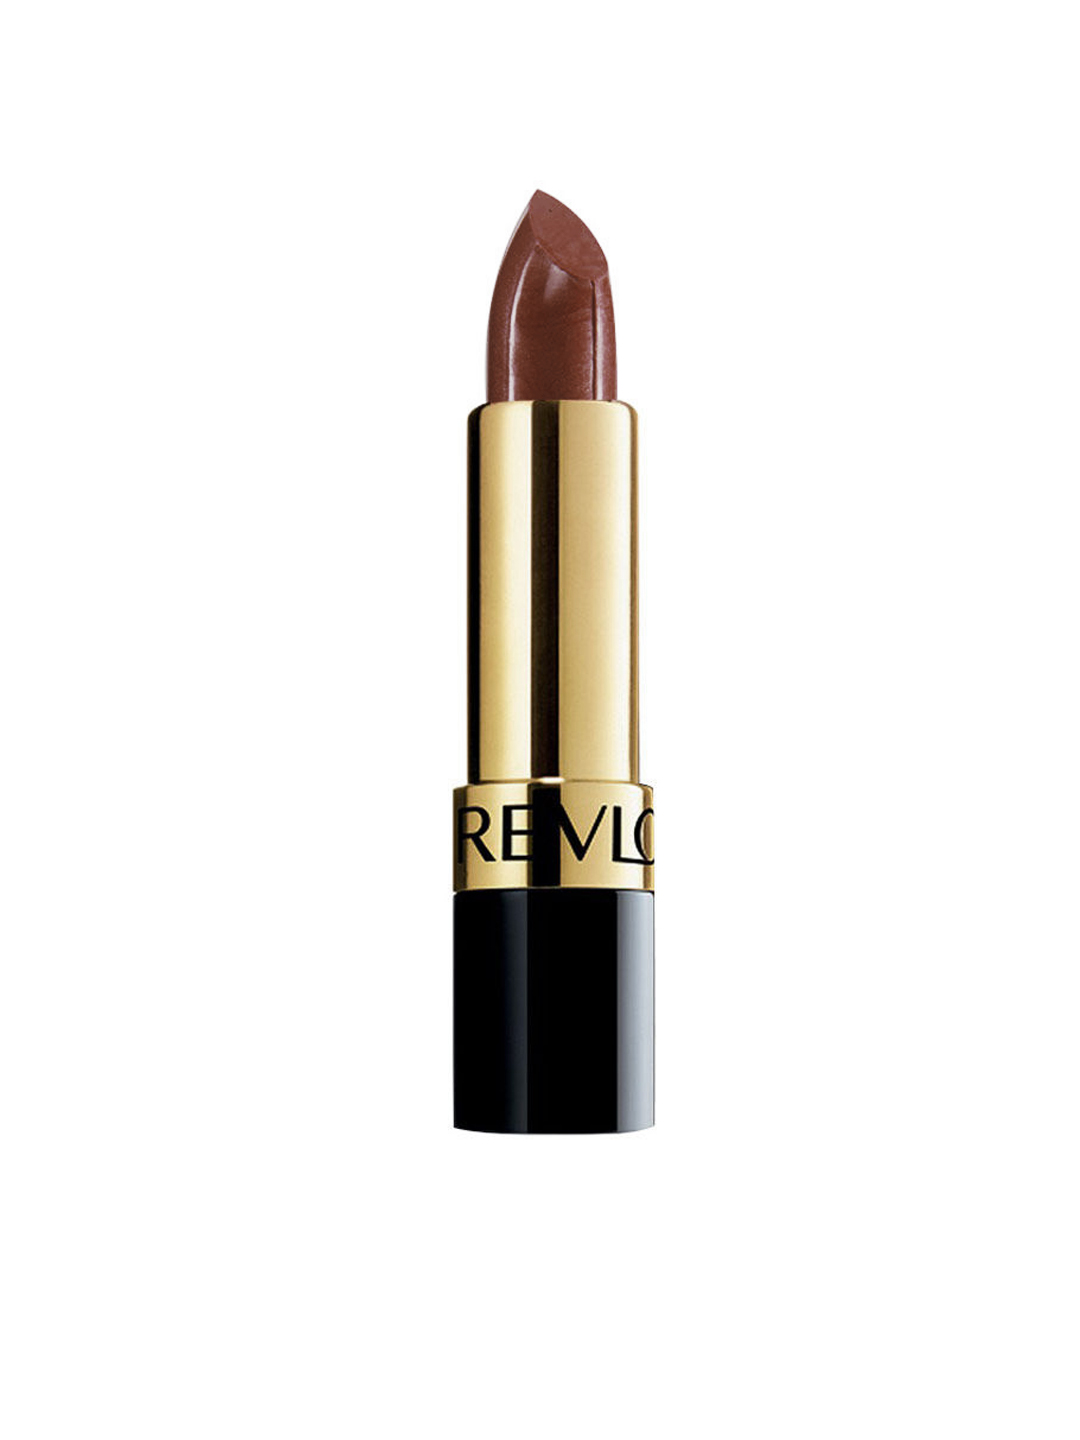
Revlon Super Lusterous Coffee Break Lipstick 303
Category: Personal Care / Lips / Lipstick
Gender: Women
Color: Maroon
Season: Spring 2017
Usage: Casual